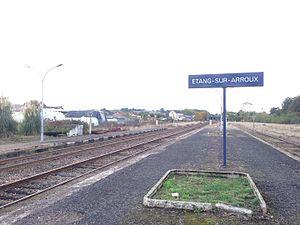
Gare d'Étang-sur-Arroux.